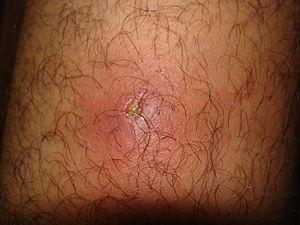
Exemple de furoncle
Le furoncle est une infection bactérienne profonde d'un follicule pileux provoquant la nécrose périfolliculaire et la suppuration. Il en résulte une induration douloureuse du derme causée par une accumulation de pus et de tissus morts. Au terme de sa maturation, entre 5 et 10 jours, le furoncle s'ouvre et élimine le follicule pileux formant une ulcération cratériforme. La guérison survient en quelques jours laissant une cicatrice atrophique.